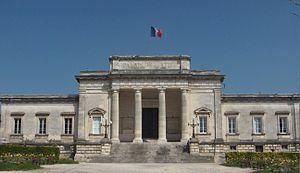
Cet article présente les faits marquants de l'histoire de Saintes, une ville du sud-ouest de la France.
Les juridictions judiciaires du département de la Charente-Maritime appartiennent au ressort de la cour d'appel de Poitiers, dans lequel se trouvent également les départements des Deux-Sèvres, de la Vendée et de la Vienne.